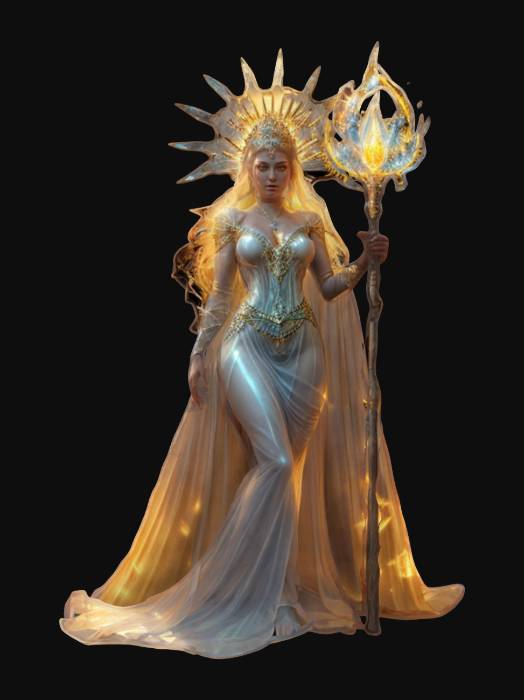
미적 점수 (1~10점): 7